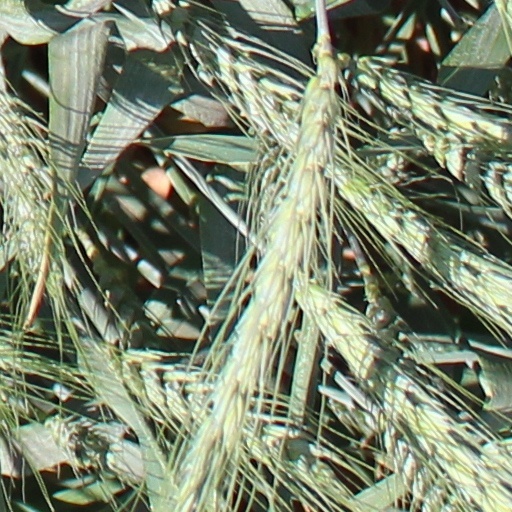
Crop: wheat